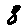
Label: 8